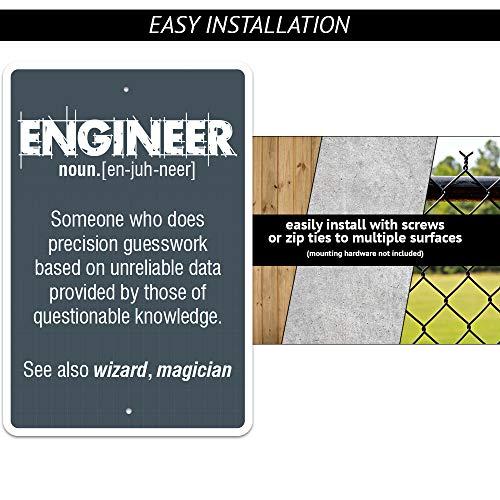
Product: Loan Officer Novelty Sign | Indoor/Outdoor | Funny Home Décor for Garages, Living Rooms, Bedroom, Offices | SignMission Parking Money Bank Funny Gift Branch Manager Banker Sign Wall Plaque Decoration
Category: Toys & Games | Novelty & Gag Toys | Money Banks
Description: Proudly Made In The USA – Buy with confidence from an American owned and operated company Sign Mission Items are produced in our state-of-the-art facility in West Palm Beach, Florida.
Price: $34.99
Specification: ASIN:B07B8R1TWH|ShippingWeight:1pounds|DateFirstAvailable:February6,2017